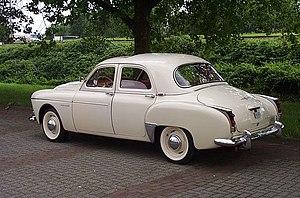
La Renault Frégate est une berline grande routière de la marque Renault, présentée à la presse au Palais de Chaillot à Paris le 30 novembre 1950 par Pierre Lefaucheux, administrateur général de la Régie Renault, avant d'être officiellement lancée au Salon de l'auto de 1951.